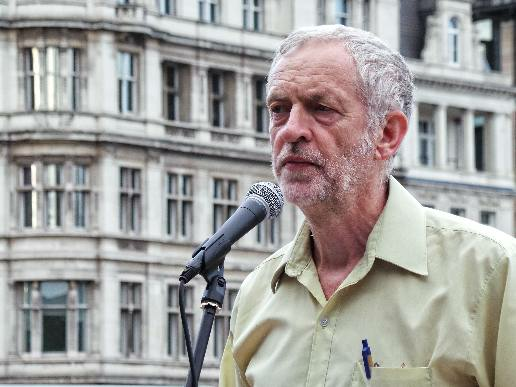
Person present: Yes